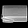
Label: Bag